Microcosm (CERN)

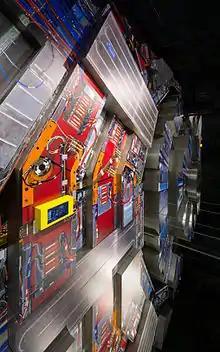
CMS life-size model

The exhibition displayed many real objects, taking visitors on a journey through CERN's key installations, from the hydrogen bottle, source of the protons that are injected into the LHC, through the first step in the accelerator chain, the linac, on to a model of a section of the Large Hadron Collider including elements from the superconducting magnets. Visitors could interact with the displays to try their hand at the controls of a particle accelerator – simulating the acceleration of protons in the LHC and bringing them into collision inside the experiments.